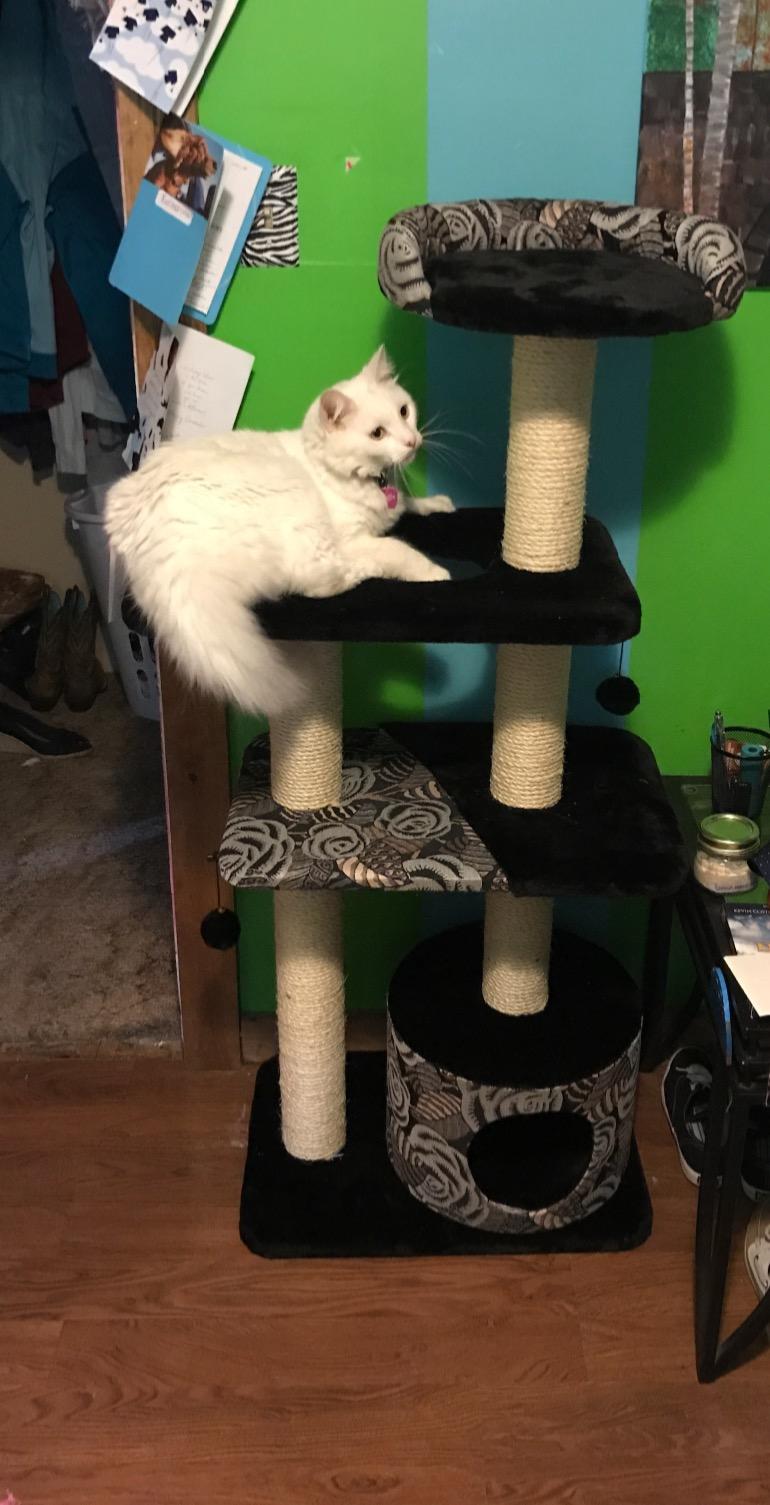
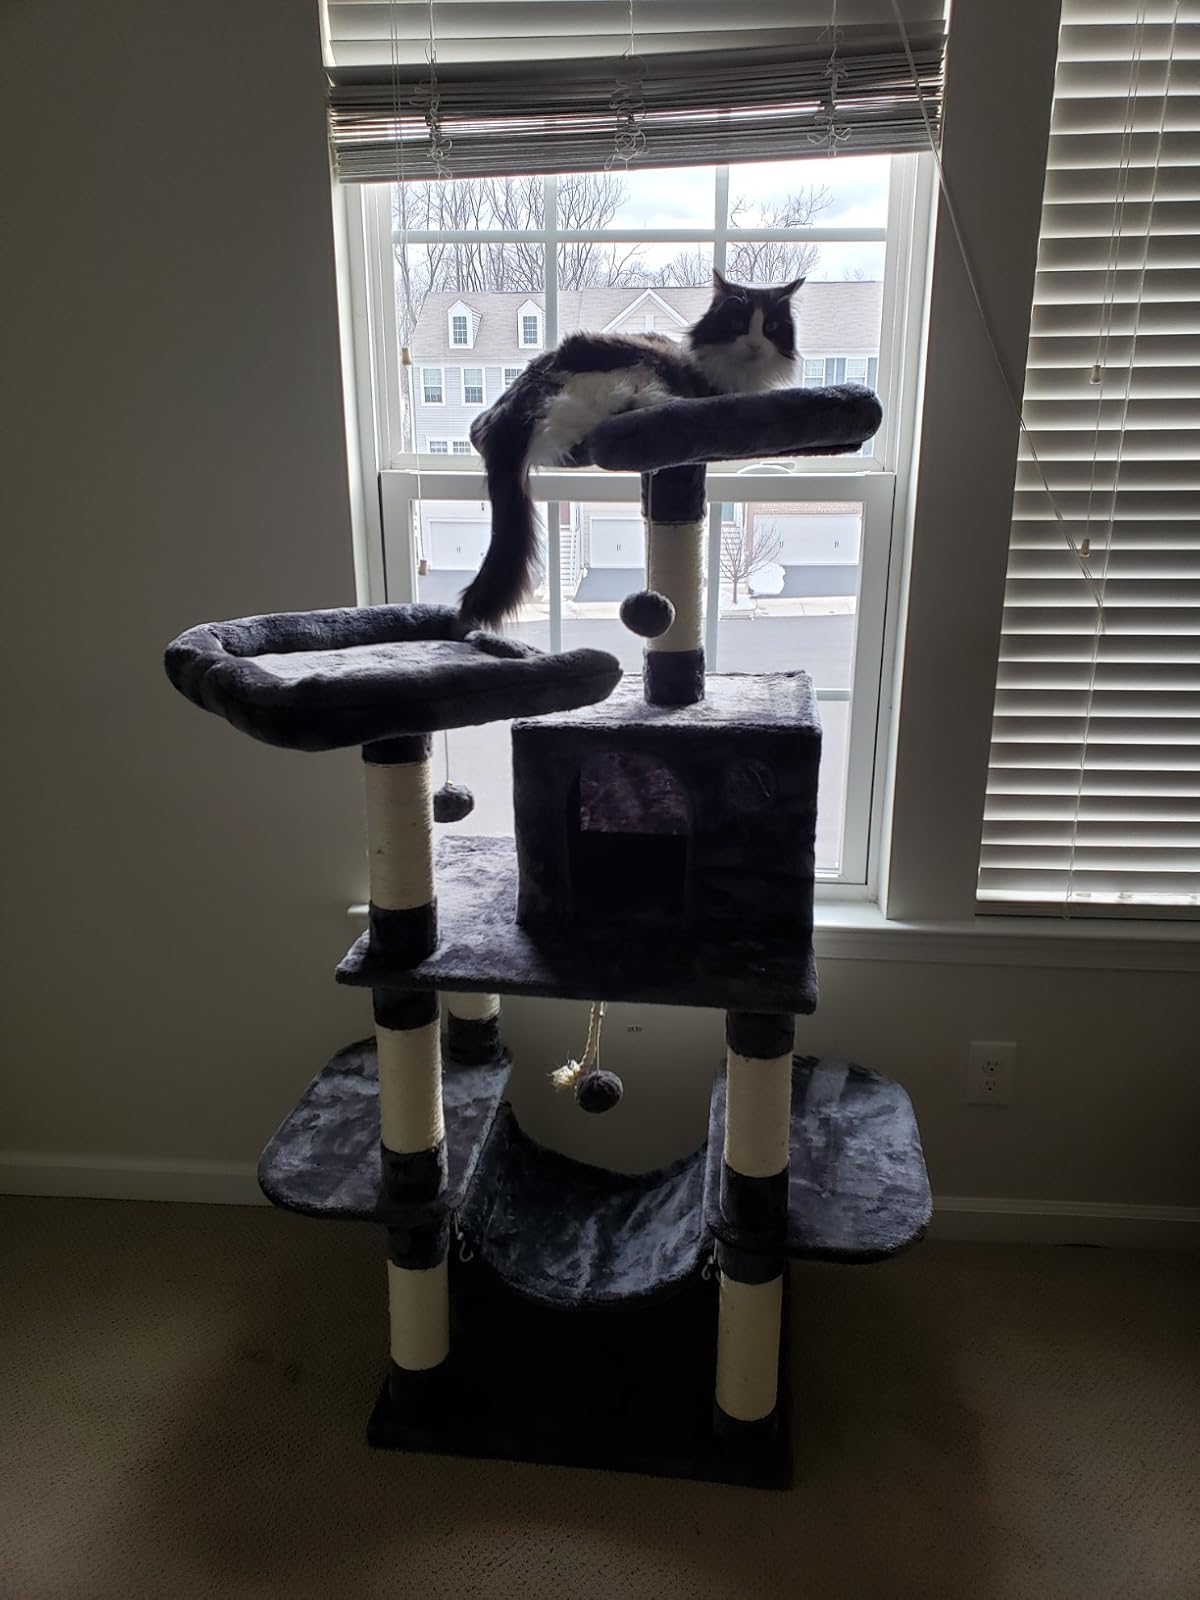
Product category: items_cat tree
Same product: no